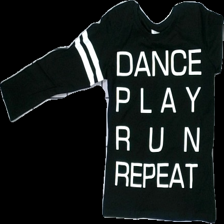
View: front
Type: Top
Category: Children
Brand: Lindex
Colors: Black, White
Material: 100% bomull
Pattern: Other
Cut: C-collar
Size: 110
Season: All
Stains: Minor
Damage: liten smuts fläck
Damage location: top center
Price range: <50
Recommended usage: Reuse
Description: långärmad top med tryck